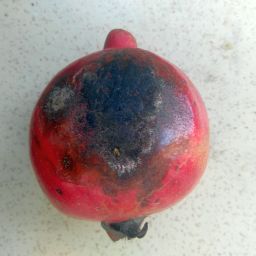
Fruit: Pomegranate
Quality: Bad